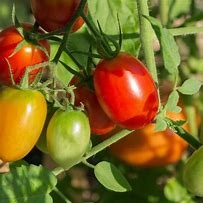
Label: tomato